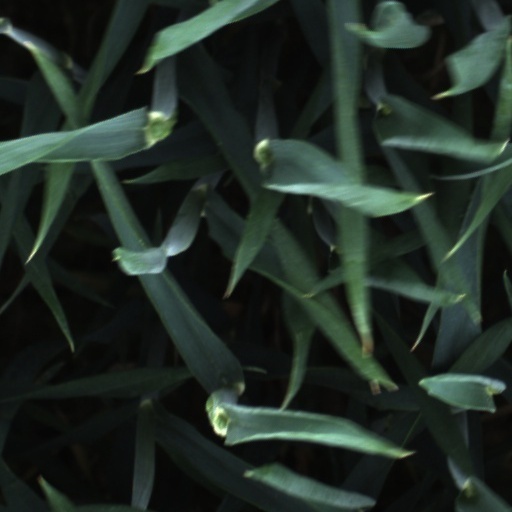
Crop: wheat